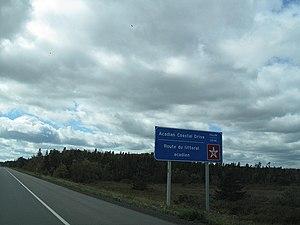
Panneau routier bilingue sur la route 16 au Nouveau-Brunswick indiquant le littoral acadien.
La route 11 est la deuxième plus longue route provinciale au Nouveau-Brunswick avec une longueur de 429,9 km. Elle est en fait majoritairement une autoroute à accès limité à voies conjointes. Son tracé est assez compliqué, car il sert principalement la côte est et le nord de la province. Elle est surnommée la Route du littoral acadien et dessert notamment les villes et villages majoritairement acadiens du Nouveau-Brunswick.
La route 134 est la deuxième plus longue route secondaire au Nouveau-Brunswick après la route 105. La 134 mesure 261 kilomètres de Moncton à Tide Head, à l'ouest de Campbellton.
Le Nouveau-Brunswick est une province du Canada. Sa capitale est Fredericton et ses plus grandes villes sont Moncton et Saint-Jean. Les langues officielles de la province sont l'anglais et le français.
La route du littoral acadien est une route provinciale au Nouveau-Brunswick qui regroupe plusieurs routes provinciales situées toutes le long du littoral oriental du Nouveau-Brunswick, peuplé majoritairement d'Acadiens francophones.
L’Acadie est généralement considérée comme une région nord-américaine où résident environ 500 000 Acadiens. L'Acadie comprend grosso modo le nord et l'est de la province canadienne du Nouveau-Brunswick ainsi que des localités et des régions plus isolées au Québec et sur l'Île-du-Prince-Édouard et en Nouvelle-Écosse ainsi que le nord-ouest du Maine aux États-Unis. La communauté francophone de Terre-Neuve-et-Labrador, bien qu'ayant une origine différente des Acadiens, est parfois incluse dans cette définition. D'autres définitions, faisant presque toutes allusion à un territoire, comprennent en général la Louisiane – les Cadiens. La question des frontières de l'Acadie est donc fondamentale mais seules celles de la Louisiane sont reconnues. En fait, selon un certain point de vue, l'Acadie serait donc une nation sans reconnaissance explicite.